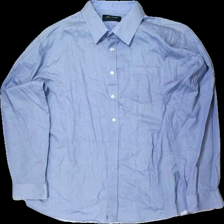
View: front
Type: Shirt
Category: Men
Brand: Not in the list
Brand text on label: jack selection
Colors: Blue, White
Material: 100% bomull
Pattern: Dots
Cut: C-collar
Size: 44
Season: All
Price range: <50
Recommended usage: Reuse
Description: skjorta med vita knappar och prick mönster